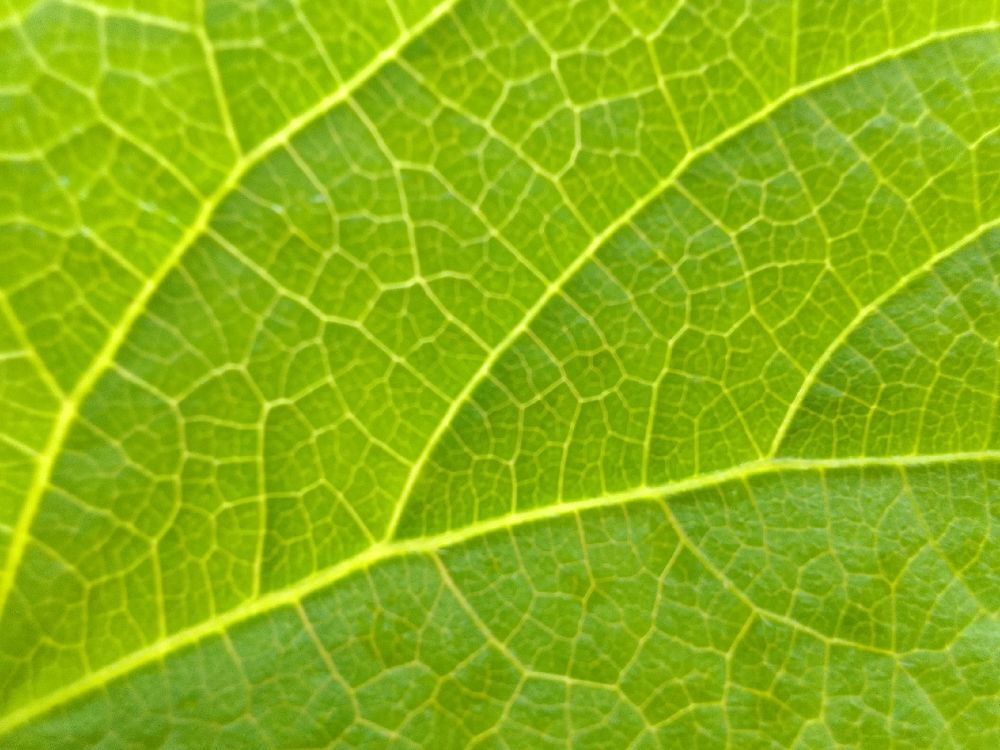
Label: healthy